Barbary macaques in Gibraltar

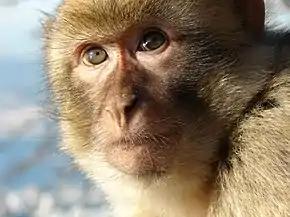
This young Barbary macaque is part of a group of 25 to 70 individuals from several different monkey families in Gibraltar.

Originally from the Atlas Mountains and the Rif Mountains of Morocco, the Barbary macaque population in Gibraltar is the only wild monkey population on the European continent. Although most Barbary monkey populations in Africa are experiencing decline due to hunting and deforestation, the Gibraltar population is increasing. , some 300 animals in five troops occupy the Upper Rock area of the Gibraltar Nature Reserve, though they make occasional forays into the town. As they are a tailless species, they are also known locally as Barbary apes or rock apes, despite being classified as monkeys ("Macaca sylvanus"). Spanish speakers simply refer to them as "monos" when conversing in Spanish, although English is the native language as the area is a British overseas territory.